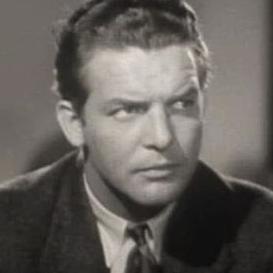
Age: 28